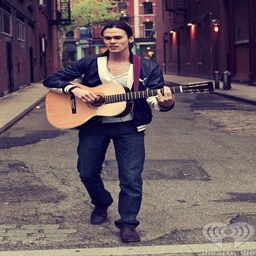
acoustic artist is going to be my ridge from book .